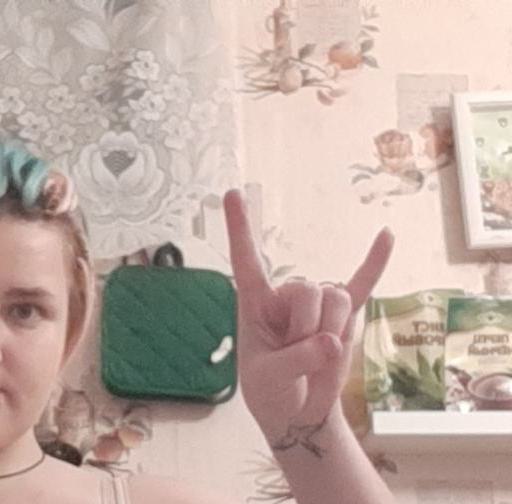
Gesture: rock